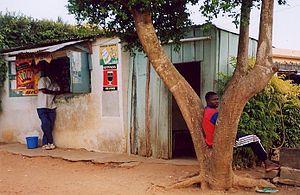
Photos prises dans le district de Farandole, quartier Cocodi.
Abidjan est la plus grande ville de la Côte d'Ivoire. Ancienne capitale administrative et politique du pays jusqu'en 1983, date de son transfert à Yamoussoukro, elle est également la ville la plus peuplée de l'Afrique de l'Ouest francophone, et la deuxième plus grande ville et troisième plus grande agglomération au sein de la francophonie. Capitale économique ivoirienne, elle compte selon les autorités du pays, en 2014, 4 707 000 habitants soit 21 % de la population du pays, tandis qu'elle représenterait 60 % du produit intérieur brut du pays. Seule Lagos, l'ancienne capitale du Nigeria la dépasse en nombre d'habitants dans cette région. Considérée comme le carrefour culturel ouest-africain, Abidjan connaît une forte croissance caractérisée par une forte industrialisation et une urbanisation galopante. Malgré la perte de son statut officiel de capitale de la Côte d'Ivoire, elle reste de facto le siège de la plupart des institutions administratives et politiques nationales du pays, et continue de jouer le premier rôle dans la vie politique ivoirienne.